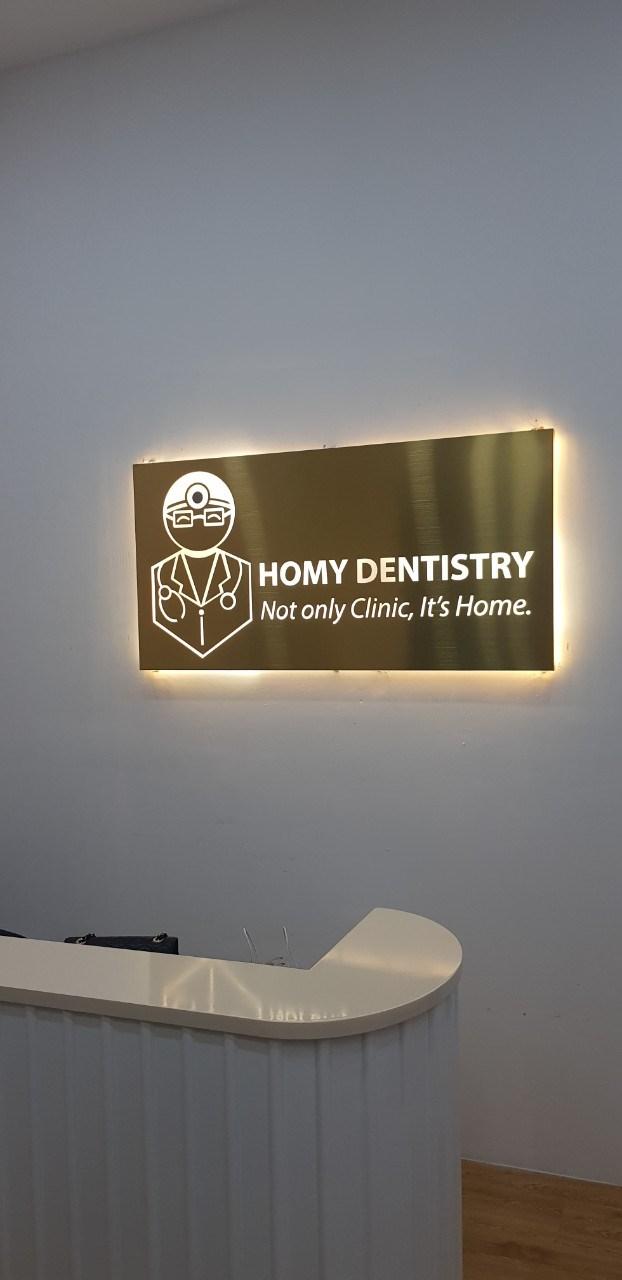
có một tấm biển tên phát sáng ở trên tường